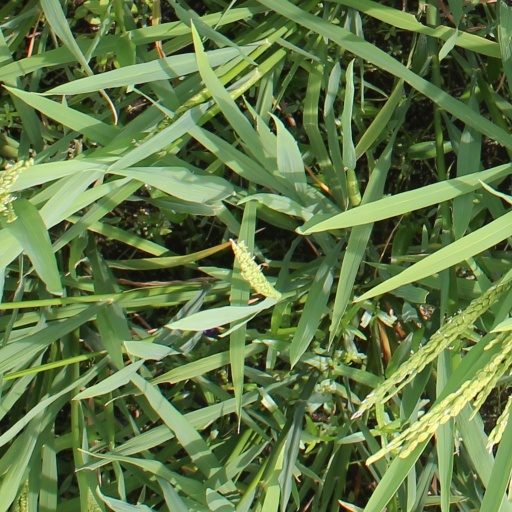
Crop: rice